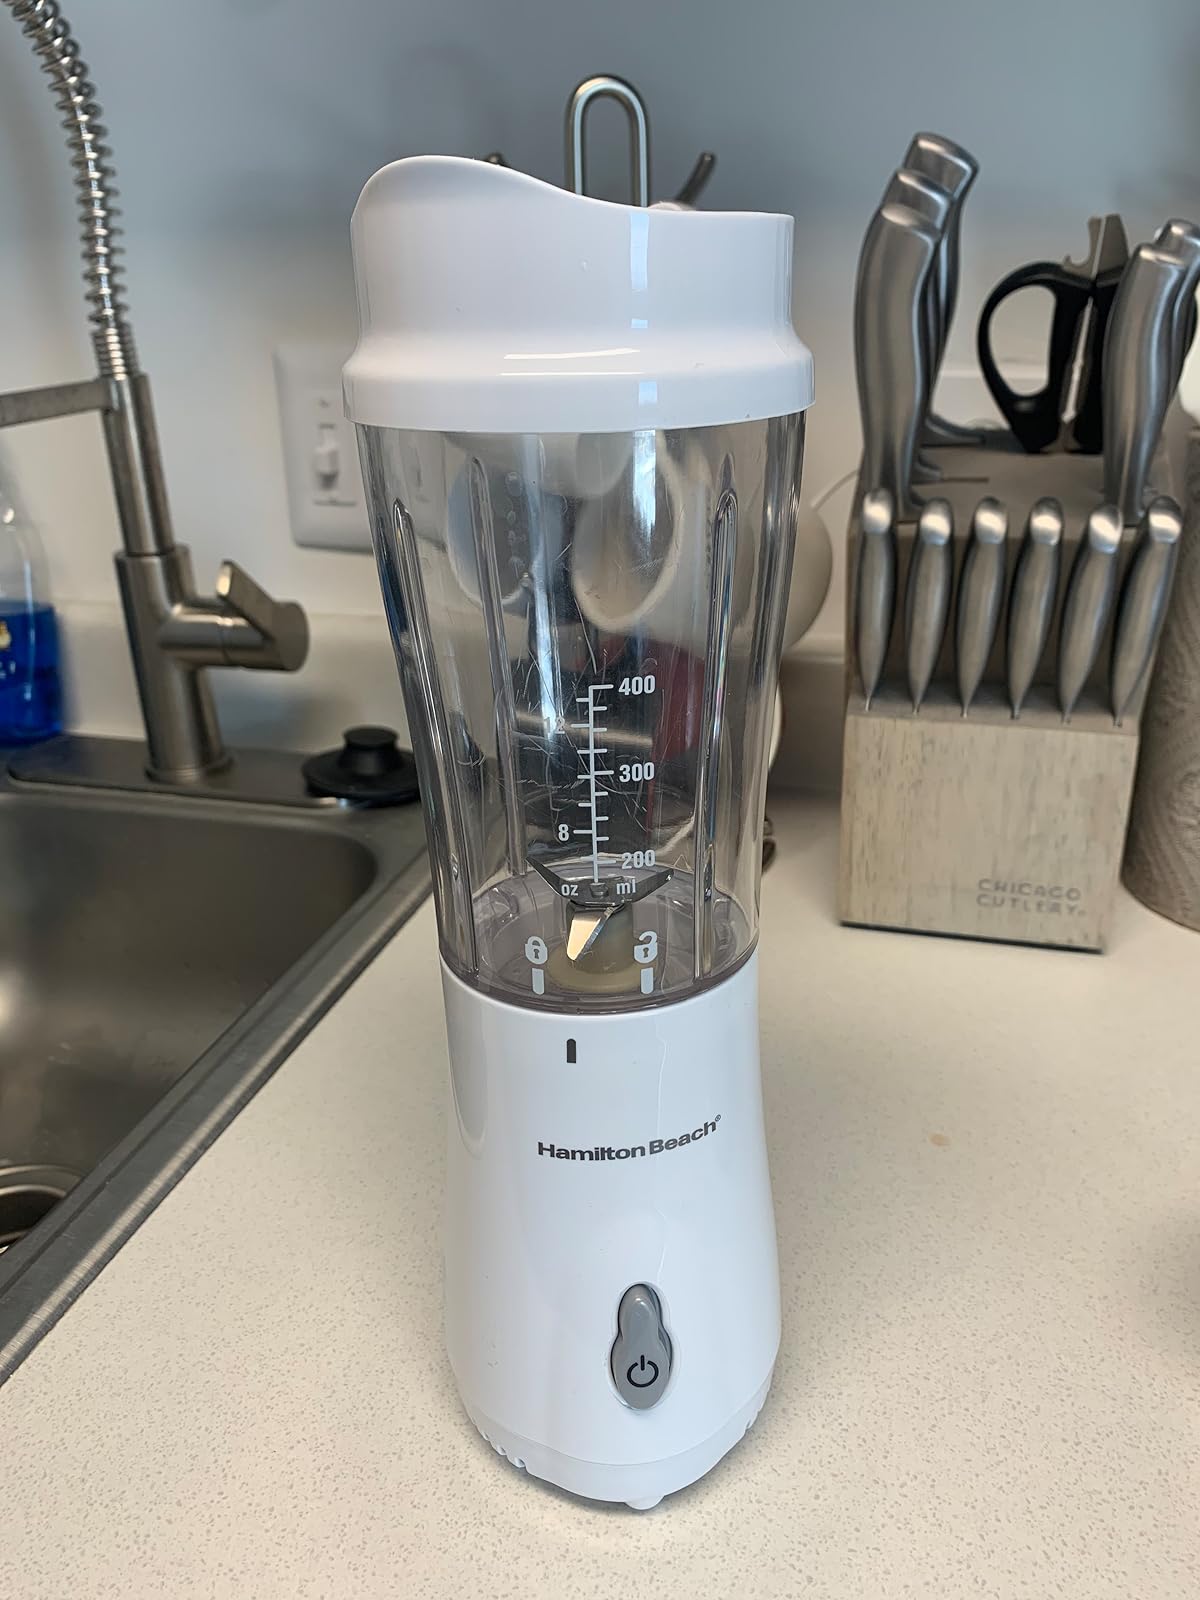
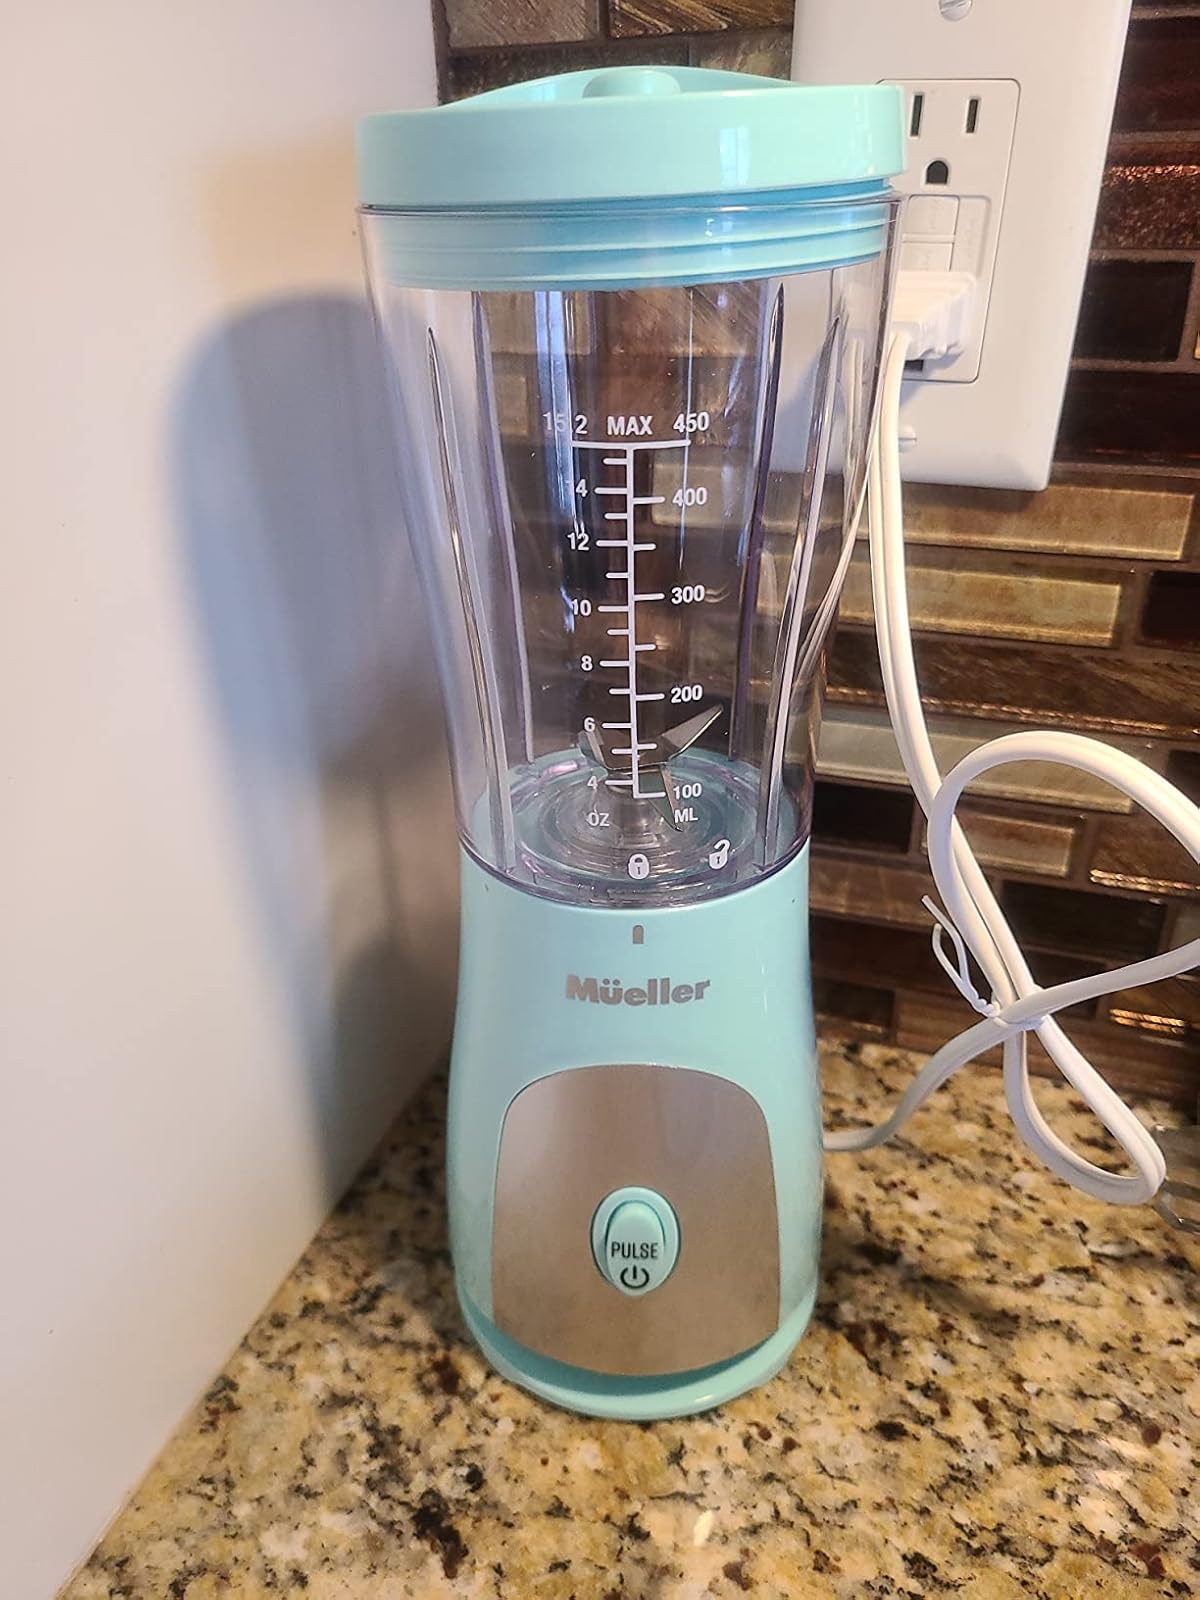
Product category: items_blender
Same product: no